Sofia

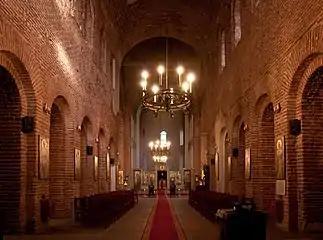

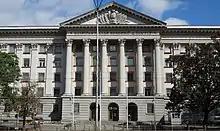

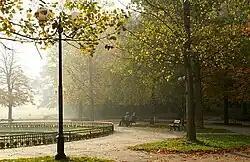
Borisova gradina

The city has an extensive green belt. Some of the neighbourhoods constructed after 2000 are densely built up and lack green spaces. There are four principal parks – Borisova gradina in the city centre and the "Southern", "Western" and "Northern" parks. Several smaller parks, among which the Vazrazhdane Park, Zaimov Park, City Garden and the Doctors' Garden, are located in central Sofia. The Vitosha Nature Park (the oldest national park in the Balkans) includes most of Vitosha mountain and covers an area of , with roughly half of it lying within the municipality of Sofia. Vitosha mountain is a popular hiking destination due to its proximity and ease of access via car and public transport. Two functioning cable cars provide year long access from the outskirts of the city. The mountain offers favourable skiing conditions during the winter. During the 1970s and the 1980s multiple ski slopes of varying difficulty were made available. Skiing equipment can be rented and skiing lessons are available. However, due to the bad communication between the private offshore company that runs the resort and Sofia municipality, most of the ski areas have been left to decay in the last 10 years, so that only one chairlift and one slope work.